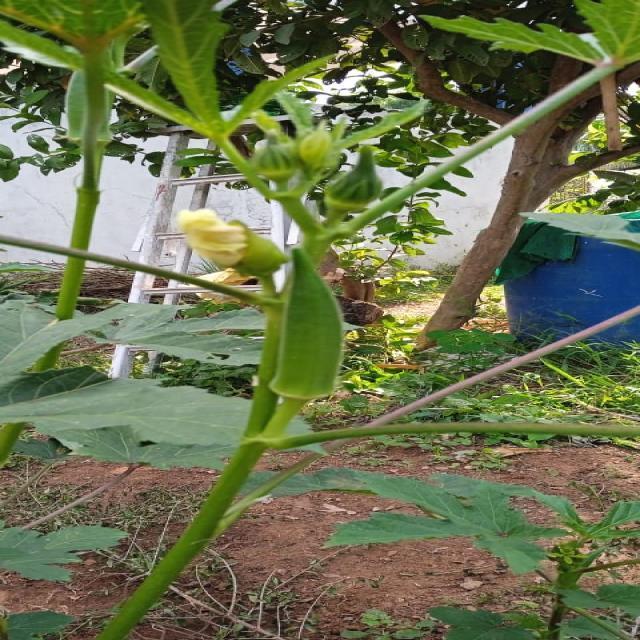
Label: Under-mature